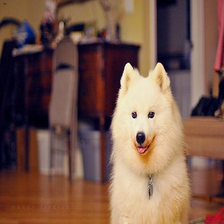
Species: dog
Breed: samoyed